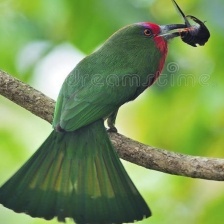
Species: RED BEARDED BEE EATER
Scientific name: NYCTYORNIS AMICTUS
ImageNet parent category: bee_eater